Raja Rao Award

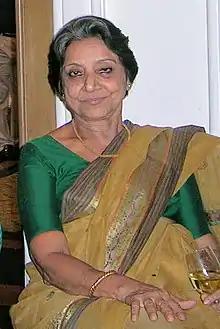
Meenakshi Mukherjee was chair of the last awarding jury in 2008

The Memoriam of Victor Ramraj, who served as a juror for the awarding of the honor, lauded his participation in committees “too numerous to mention individually”, but noted that “some of the most prestigious were his presidency of the Canadian Association for Commonwealth Language and Literature Studies (1992-95), his membership on the Commonwealth Literature Prize committee (1999-2001) and the Raja Rao Award for Literature of the South Asian Diaspora jury (2004)”.